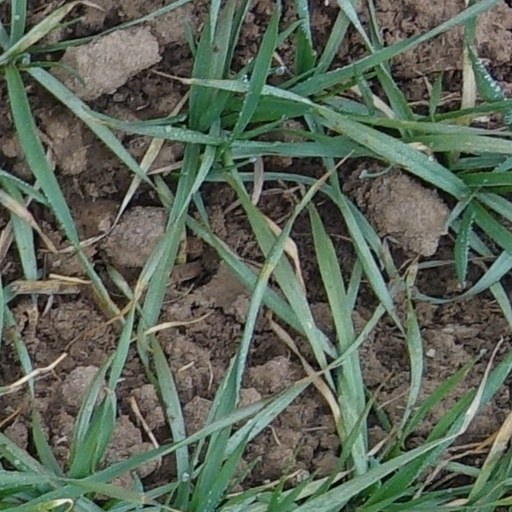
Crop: wheat